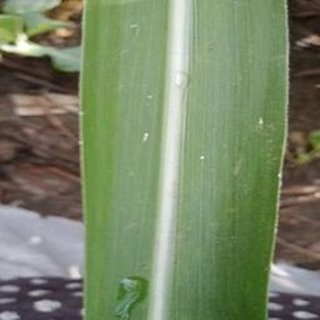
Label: healthy_sugarcane